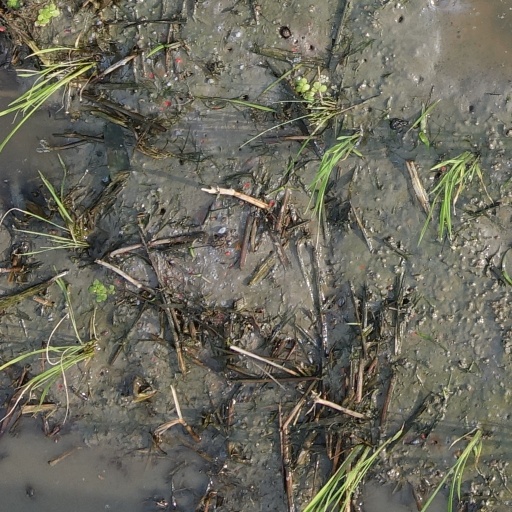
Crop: rice